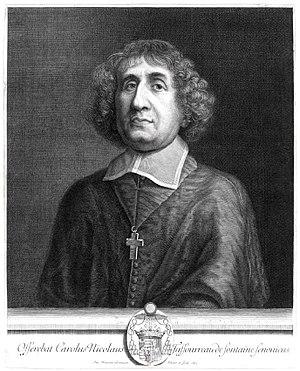
Louis-Henri de Pardaillan de Gondrin né vers le milieu de l’année 1620 au château de Gondrin, mort le 19 septembre 1674 à l'abbaye de Chaumes-en-Brie, est un prélat français, archevêque de Sens.